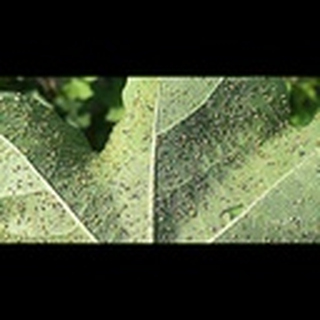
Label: cotton_aphids